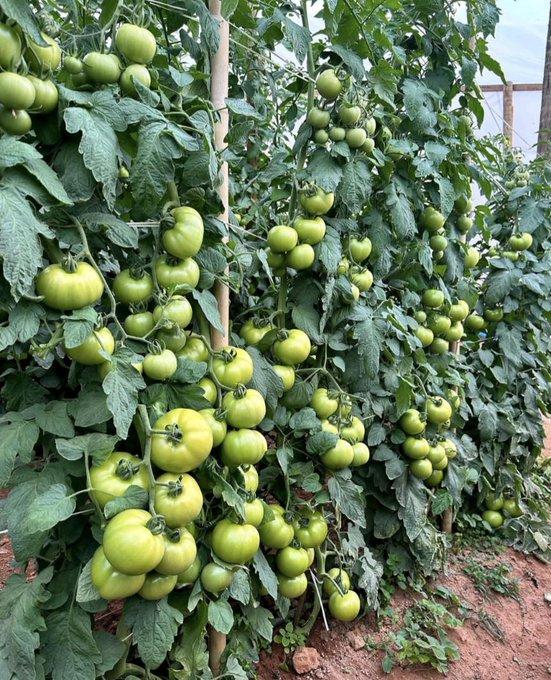
Kilimo cha nyanya, shamba limestawi vizuri sana. Nyanya hazijakomaa au kuiva, zote zina rangi ya kijani. Nyanya hizo ni nyingi sana, na kila mche umeotesha nyanya za kutosha. Shamba limestawi na zimepangiliwa, huku  miti imesimamishwa kurahisisha ukuaji wake.